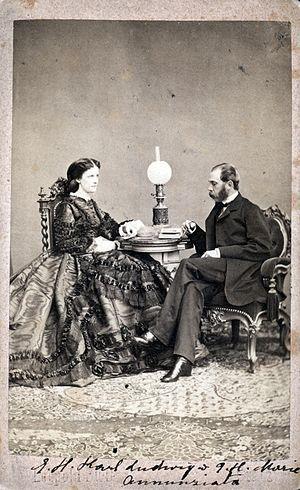
François-Ferdinand d'Autriche-Este, né le 18 décembre 1863 à Graz et mort assassiné le 28 juin 1914 à Sarajevo, fut archiduc d'Autriche-Este et prince de Hongrie et de Bohême. Il devient l'héritier du trône de l'Empire austro-hongrois à partir de 1896. Son assassinat est l'événement déclencheur de la Première Guerre mondiale.